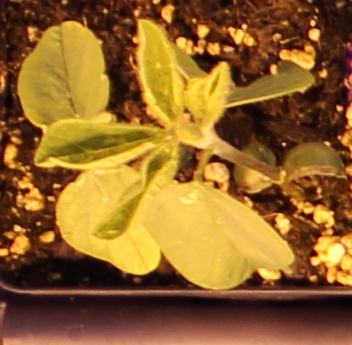
Label: Soybean